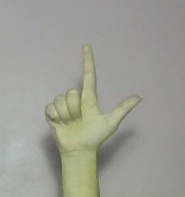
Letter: laam